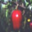
Label: apple